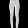
Label: Trouser